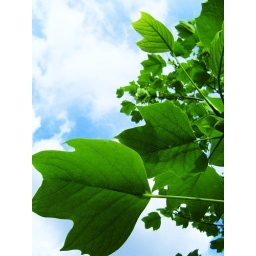
tulip tree in a very blue sky day